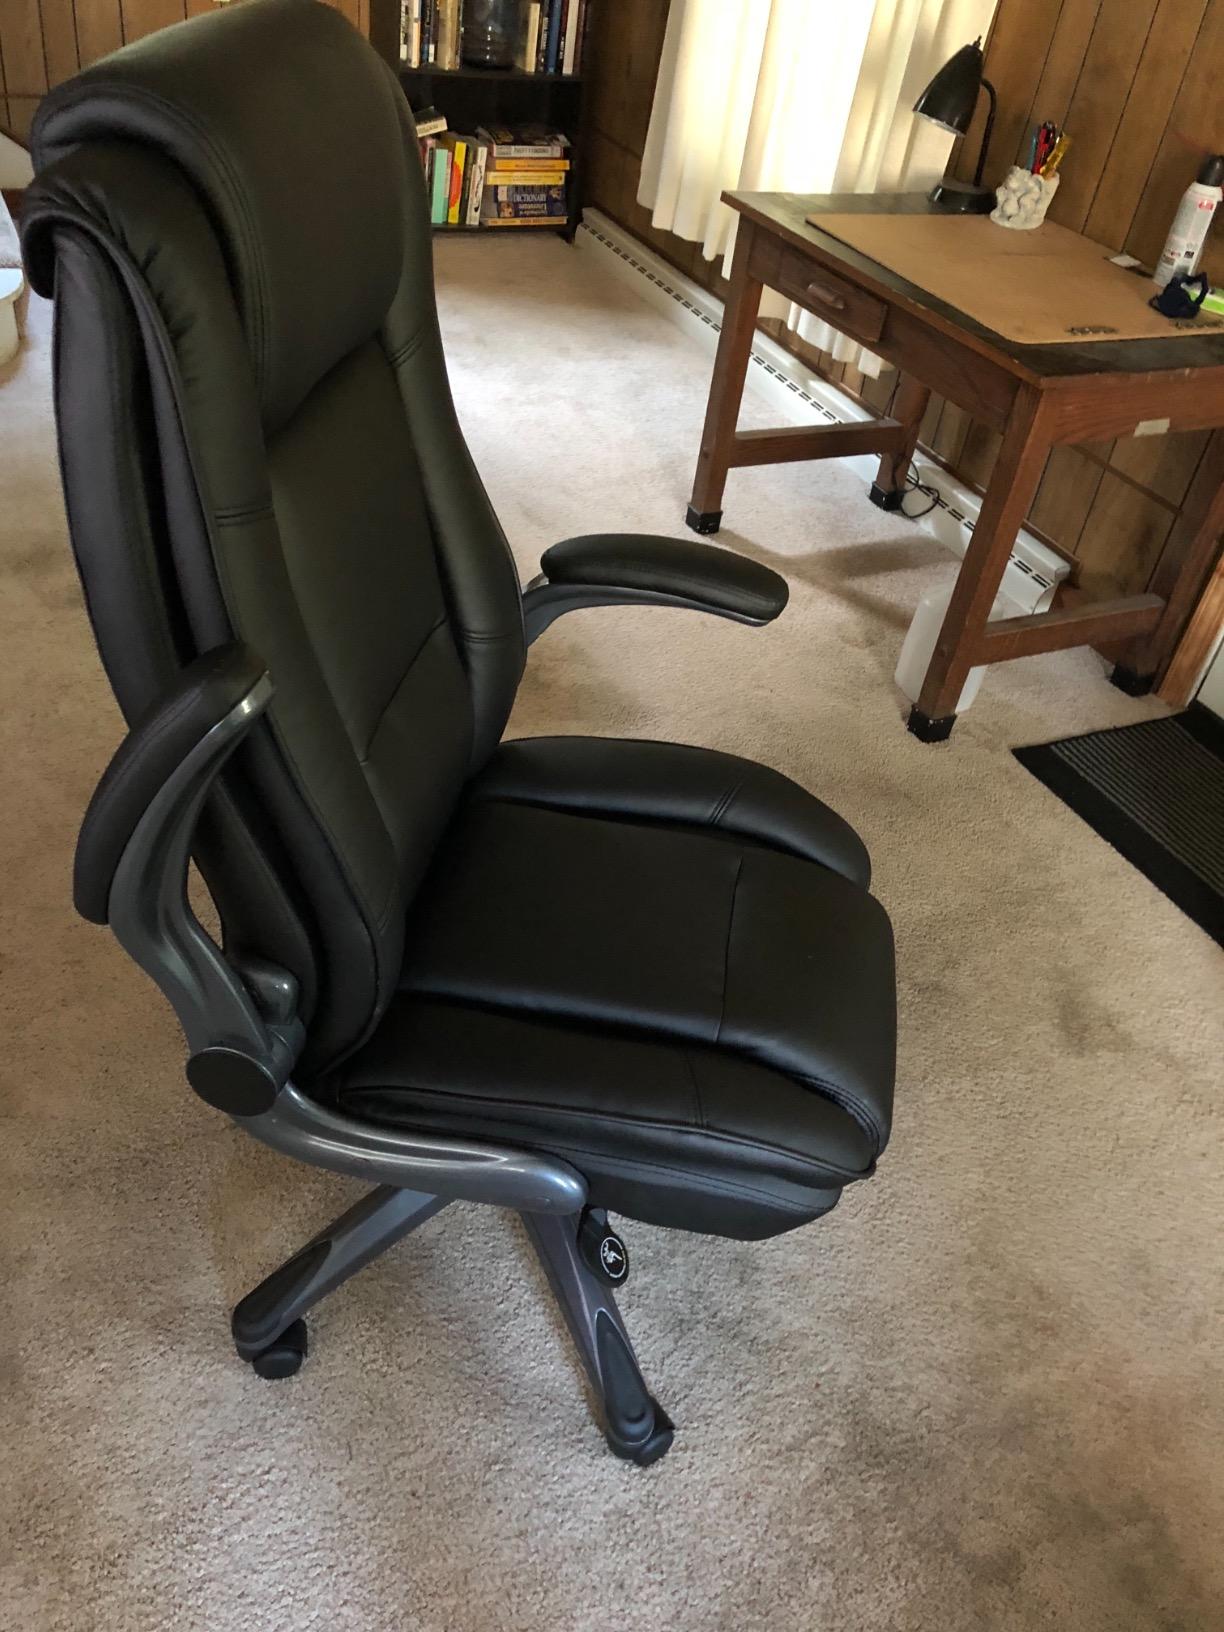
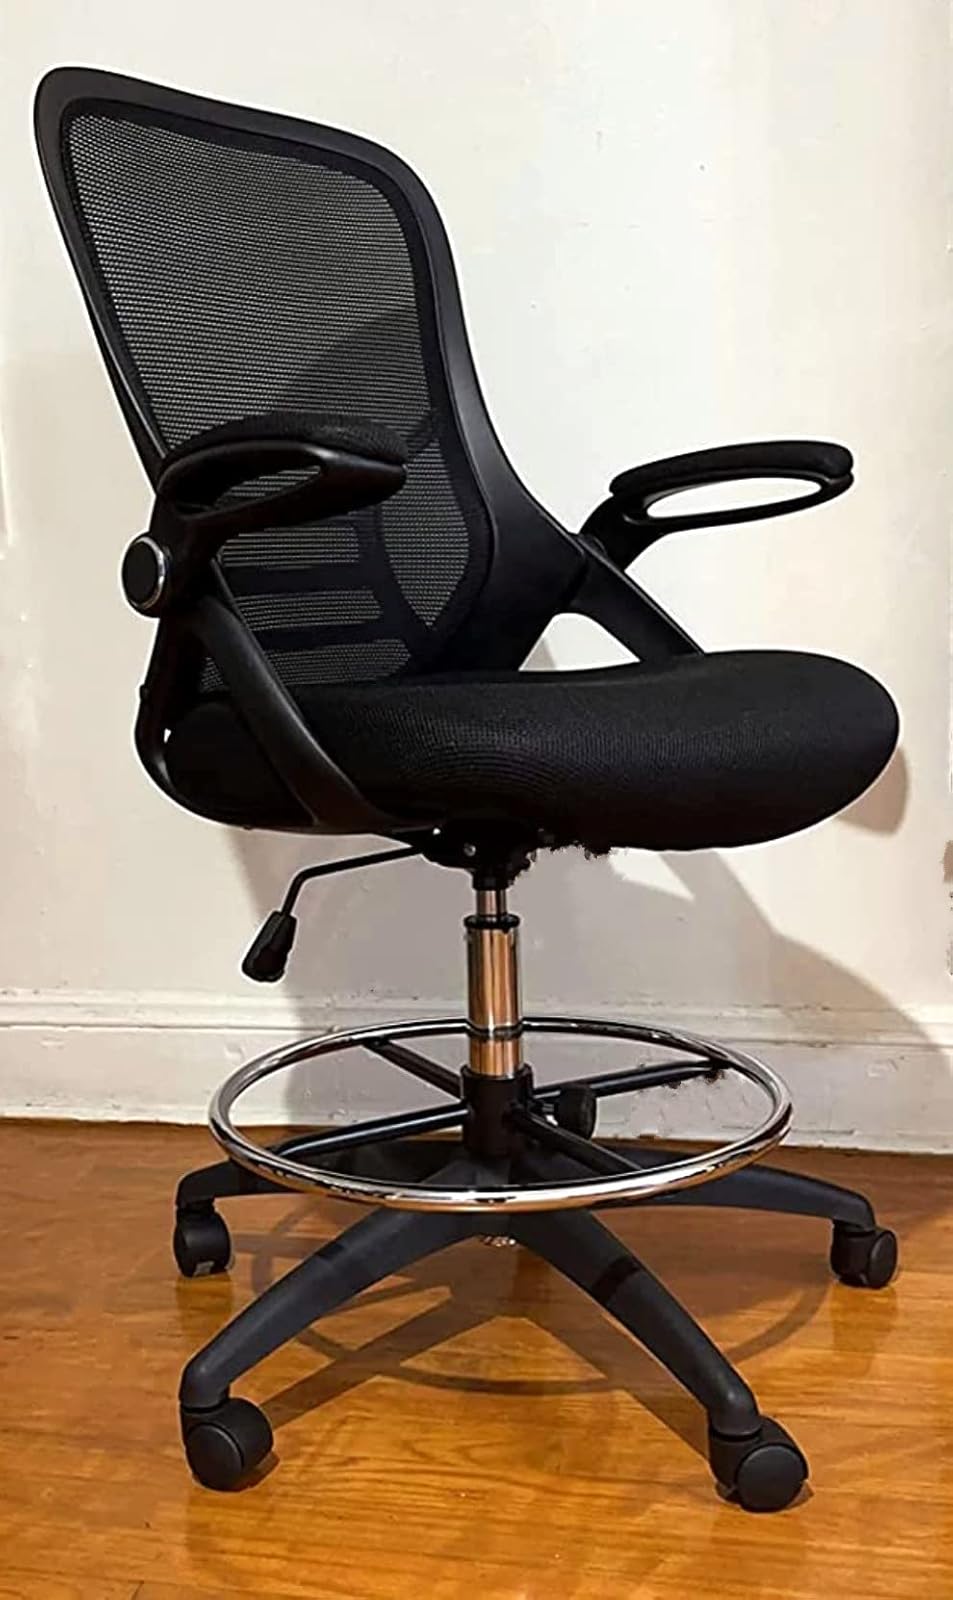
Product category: items_chair
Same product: no